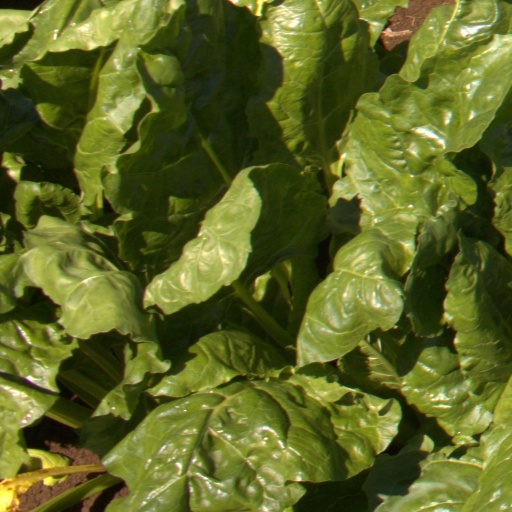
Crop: sugar beet